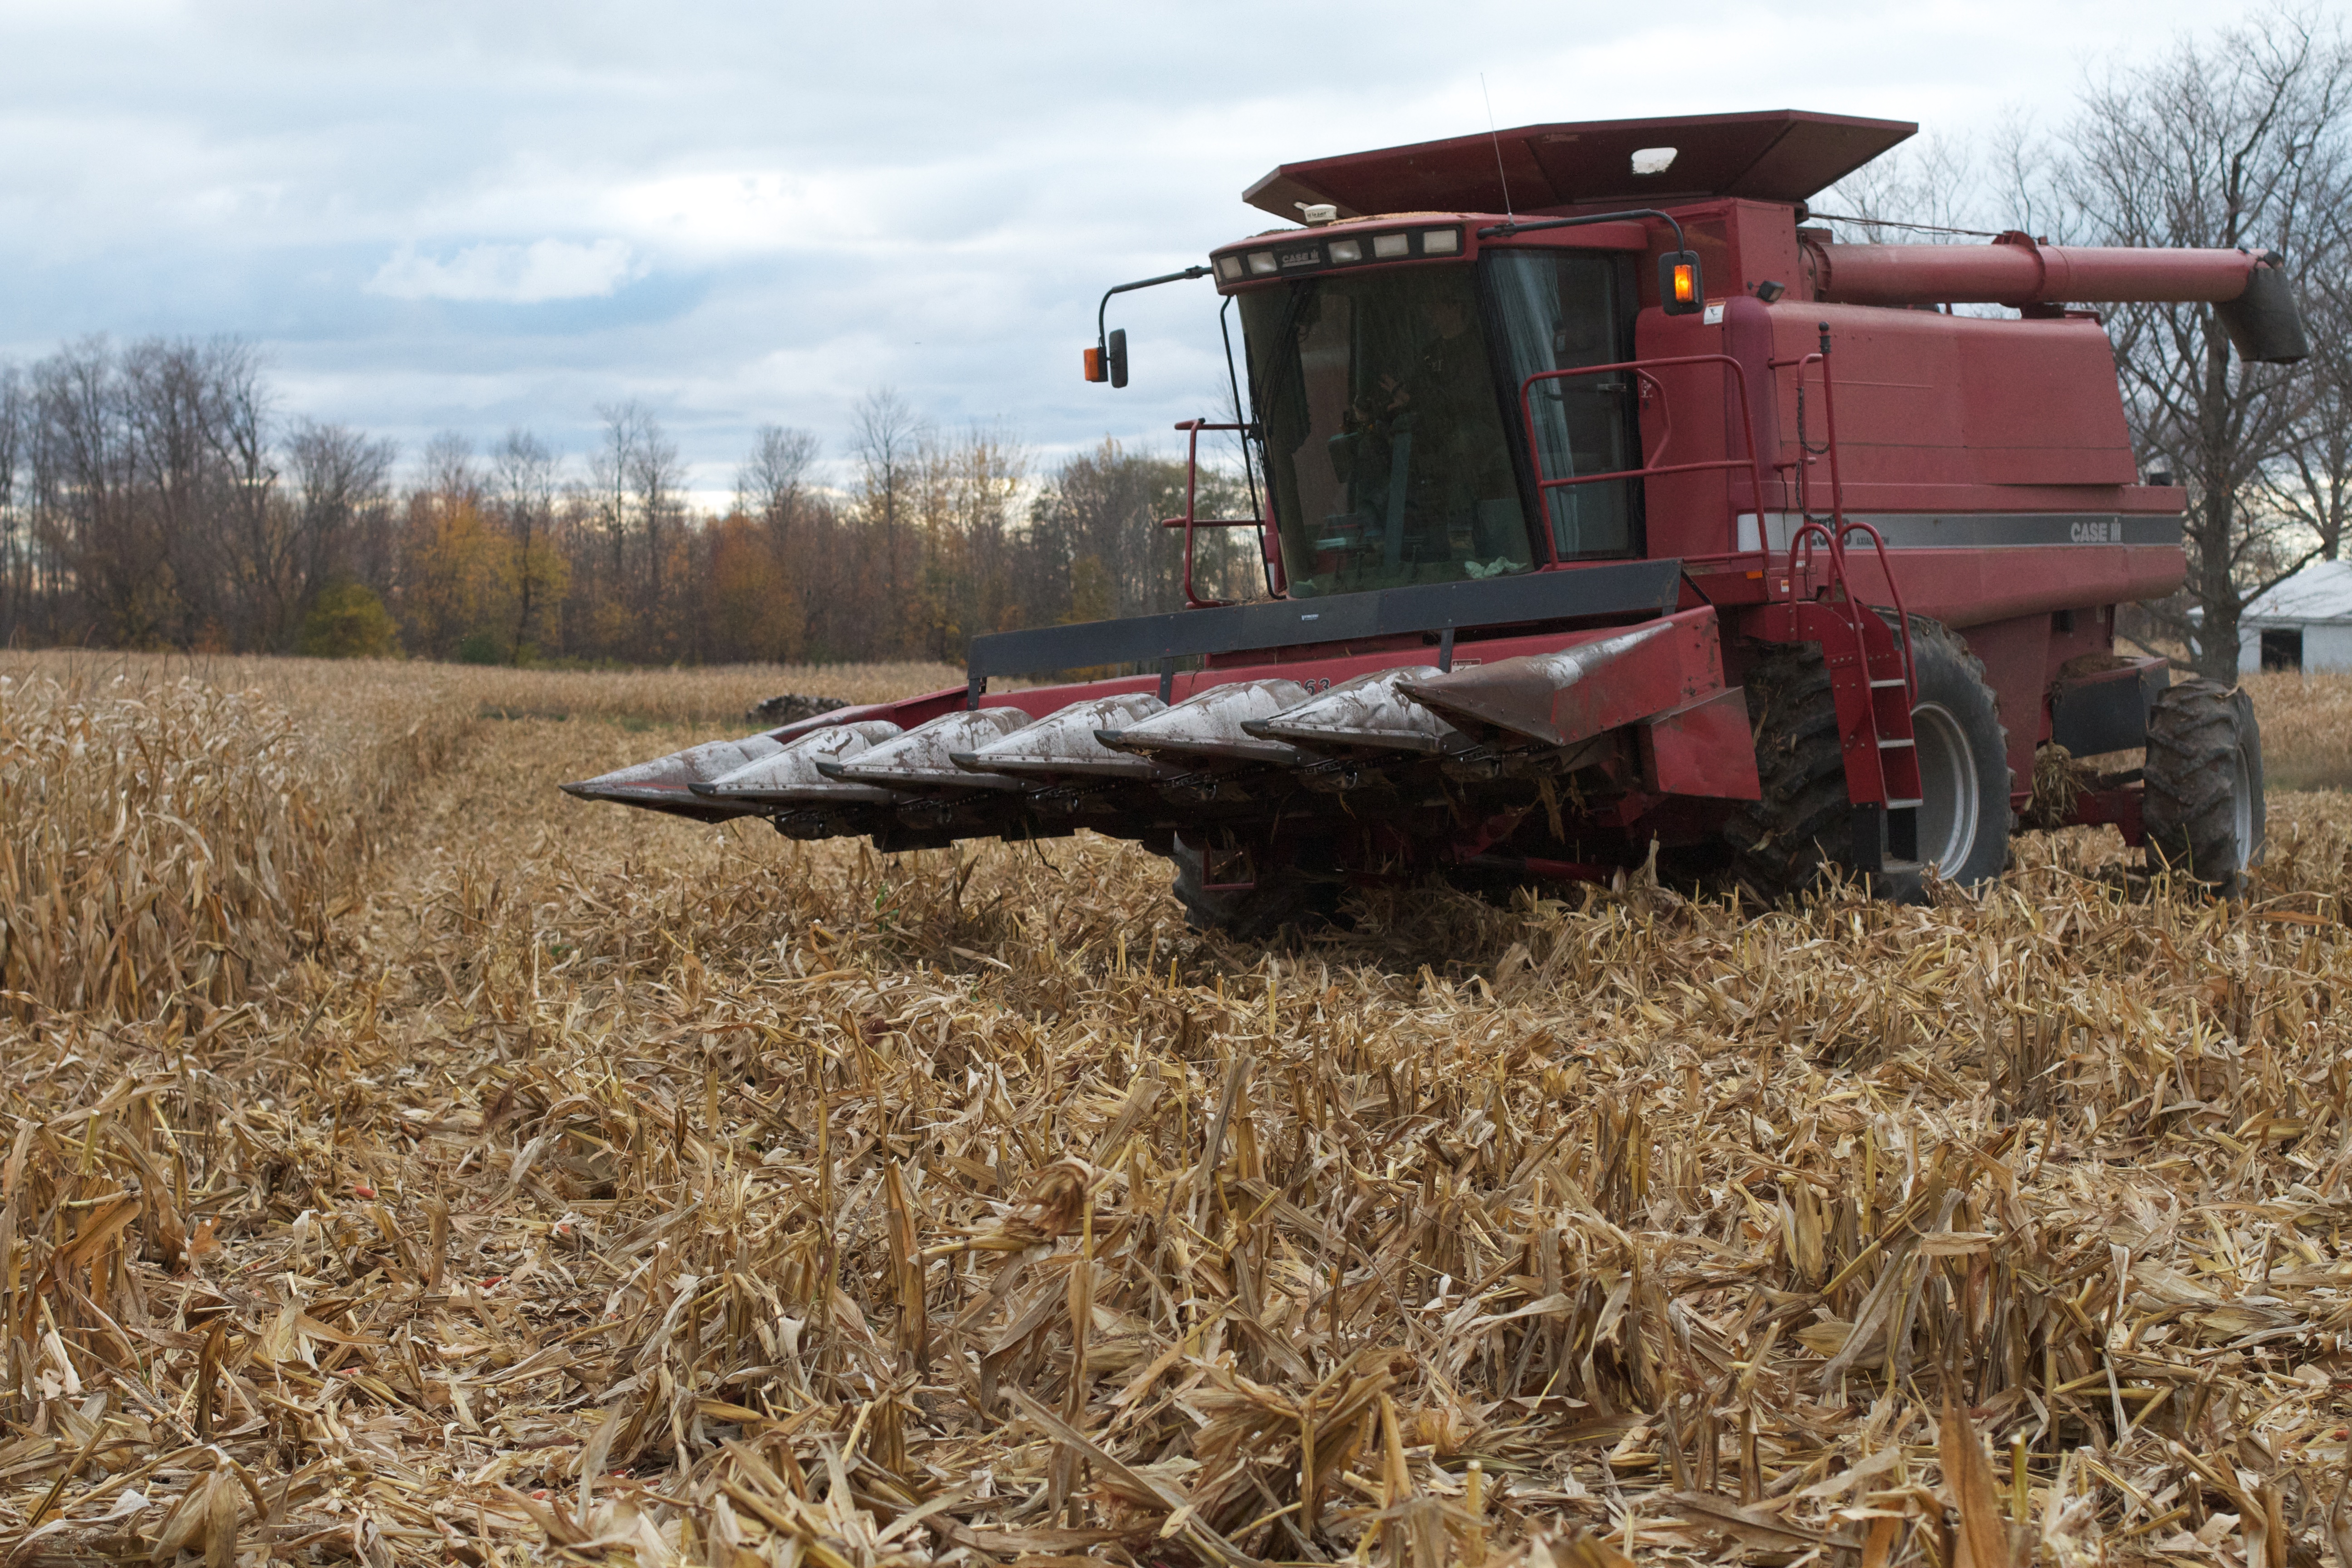
field, farm, harvest, crop, corn, soil, agriculture, event, harvester, grass family